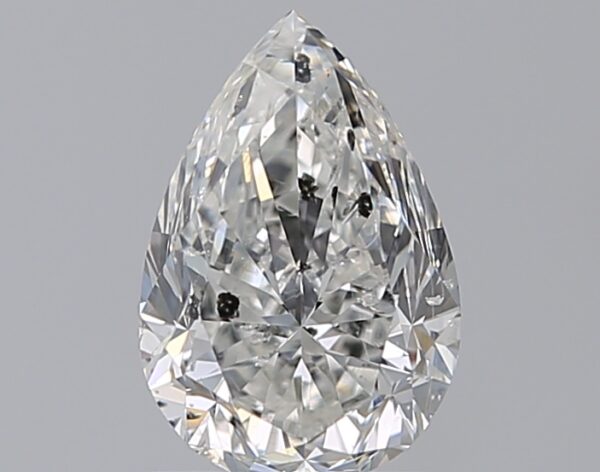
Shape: pear
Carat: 1
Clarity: I1
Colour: H
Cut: GD
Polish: EX
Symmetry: VG
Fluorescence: F
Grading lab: GIA
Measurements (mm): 7.91 x 5.34 x 3.62